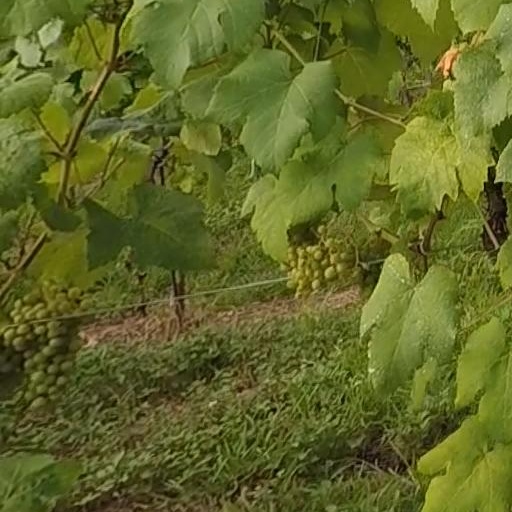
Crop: grape